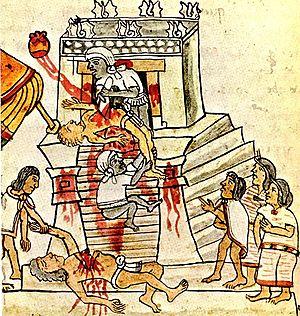
Un sacrifice humain est un rite religieux qui a été pratiqué dans la plupart des civilisations, notamment au Néolithique et durant l'Antiquité, le plus souvent pour s'attirer les faveurs des dieux, par exemple pour conjurer la sécheresse, ou pour que les personnages importants tels que les souverains soient accompagnés dans l'au-delà par les sacrifiés.
La controverse de Valladolid est un débat qui opposa essentiellement le dominicain Bartolomé de las Casas et le théologien Juan Ginés de Sepúlveda en deux séances d'un mois chacune au collège San Gregorio de Valladolid, mais principalement par échanges épistolaires. Ce débat réunissait des théologiens, des juristes et des administrateurs du royaume, afin que, selon le souhait de Charles Quint, il « traite et parle de la manière dont devaient se faire les conquêtes dans le Nouveau Monde, suspendues par lui, pour qu'elles se fassent avec justice et en sécurité de conscience ».
La religion aztèque est une religion polythéiste du centre du Mexique précolombien. Elle constitue une caractéristique fondamentale de la société aztèque parce que ses rites et croyances imprégnaient la vie quotidienne des Aztèques, leur hiérarchie sociale, leurs relations aux autres peuples mésoaméricains, jusqu'à motiver certains conflits armés réguliers, et aussi parce que cette religion a constitué un sujet particulièrement important des premiers témoignages, chroniques et études écrits par les Espagnols sur cette civilisation, notamment en raison de son recours aux sacrifices humains, et reste un vaste champ des recherches mésoaméricanistes.
Le sacrifice désigne une offrande, en particulier de la nourriture, des objets voire des vies humaines ou animales, à une ou plusieurs divinités.
Les Aztèques, ou Mexicas, étaient un peuple amérindien du groupe nahua, c'est-à-dire de langue nahuatl.
L’art aztèque s'inscrit dans une tradition culturelle millénaire dont toute la production fait partie du cœur de l'espace mésoaméricain. Les Mexicas, autre nom des Aztèques, héritiers de plus de trente siècles de civilisation, adoptent et améliorent en effet les techniques artistiques et architecturales des peuples qui, avant eux, dominèrent le Mexique central.
Le Mexique, en forme longue les États-Unis Mexicains est un pays situé dans la partie méridionale de l'Amérique du Nord.
La cardiectomie est une technique rituelle de sacrifice humain qui consiste à extraire le cœur, encore palpitant, du sacrifié de sa cage thoracique à l'aide d'instruments en silex ou en obsidienne. Elle a été pratiquée de manière régulière et parfois massive en Mésoamérique.